Superman (Kingdom Come)

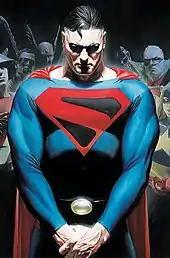
Earth-22's Superman on the cover of "Justice Society of America" (vol. 3) #10, art by Alex Ross.

One iteration of the Kingdom Come Superman from Earth-22 (who did not participate in the events of "The Kingdom") enters New Earth through a dimensional portal created inadvertently by Starman when he opened a black hole to stop a raging mystical fire the Justice Society couldn't contain that was coming from the hole in the chest of the villain Goth. Starman creates a black hole and places Goth inside of it. Goth's powers harmlessly erupt in the black hole, causing a rip in the dimension which brought this Superman to New Earth.